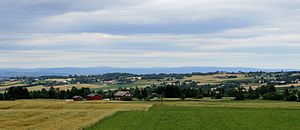
Østlandet / Østlandets geografi
Landskab i Østlandet.
Østlandet eller Austlandet er den mest folkerige landsdel i Norge. Den ligger i den sydøstligste del af landet omkring hovedstaden Oslo. Østlandet består af fylkerne Viken, Oslo, Innlandet og Vestfold og Telemark. Østlandet er Norges tættest befolkede landsdel, med 2.410.630 indbyggere. Med et areal på 94.578 kvadratkilometer er denne landsdel over dobbelt så stort som hele Danmark. Omkring Oslo findes forholdsvis flade landbrugsområder med samme naturforhold som i den sydlige halvdel af Sverige.